BSC Old Boys

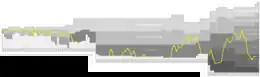
Chart of BSC Old Boys table positions in the Swiss football league system

In 1876, the gymnastics teacher at the then secondary school, Adolf Glaz, founded the RTV/Realschüler-Turnverein (secondary school student gymnastics club). In 1893 he introduced his students to the new football game. From then some members of the club met regularly during the summer and autumn holidays and the RTV had a football team. When the students finished school, they could no longer be members of the student association. That is why they founded their own football club in 1894. Since they founded the club because they had become too old for the school club, they called the new club the "Old Boys".